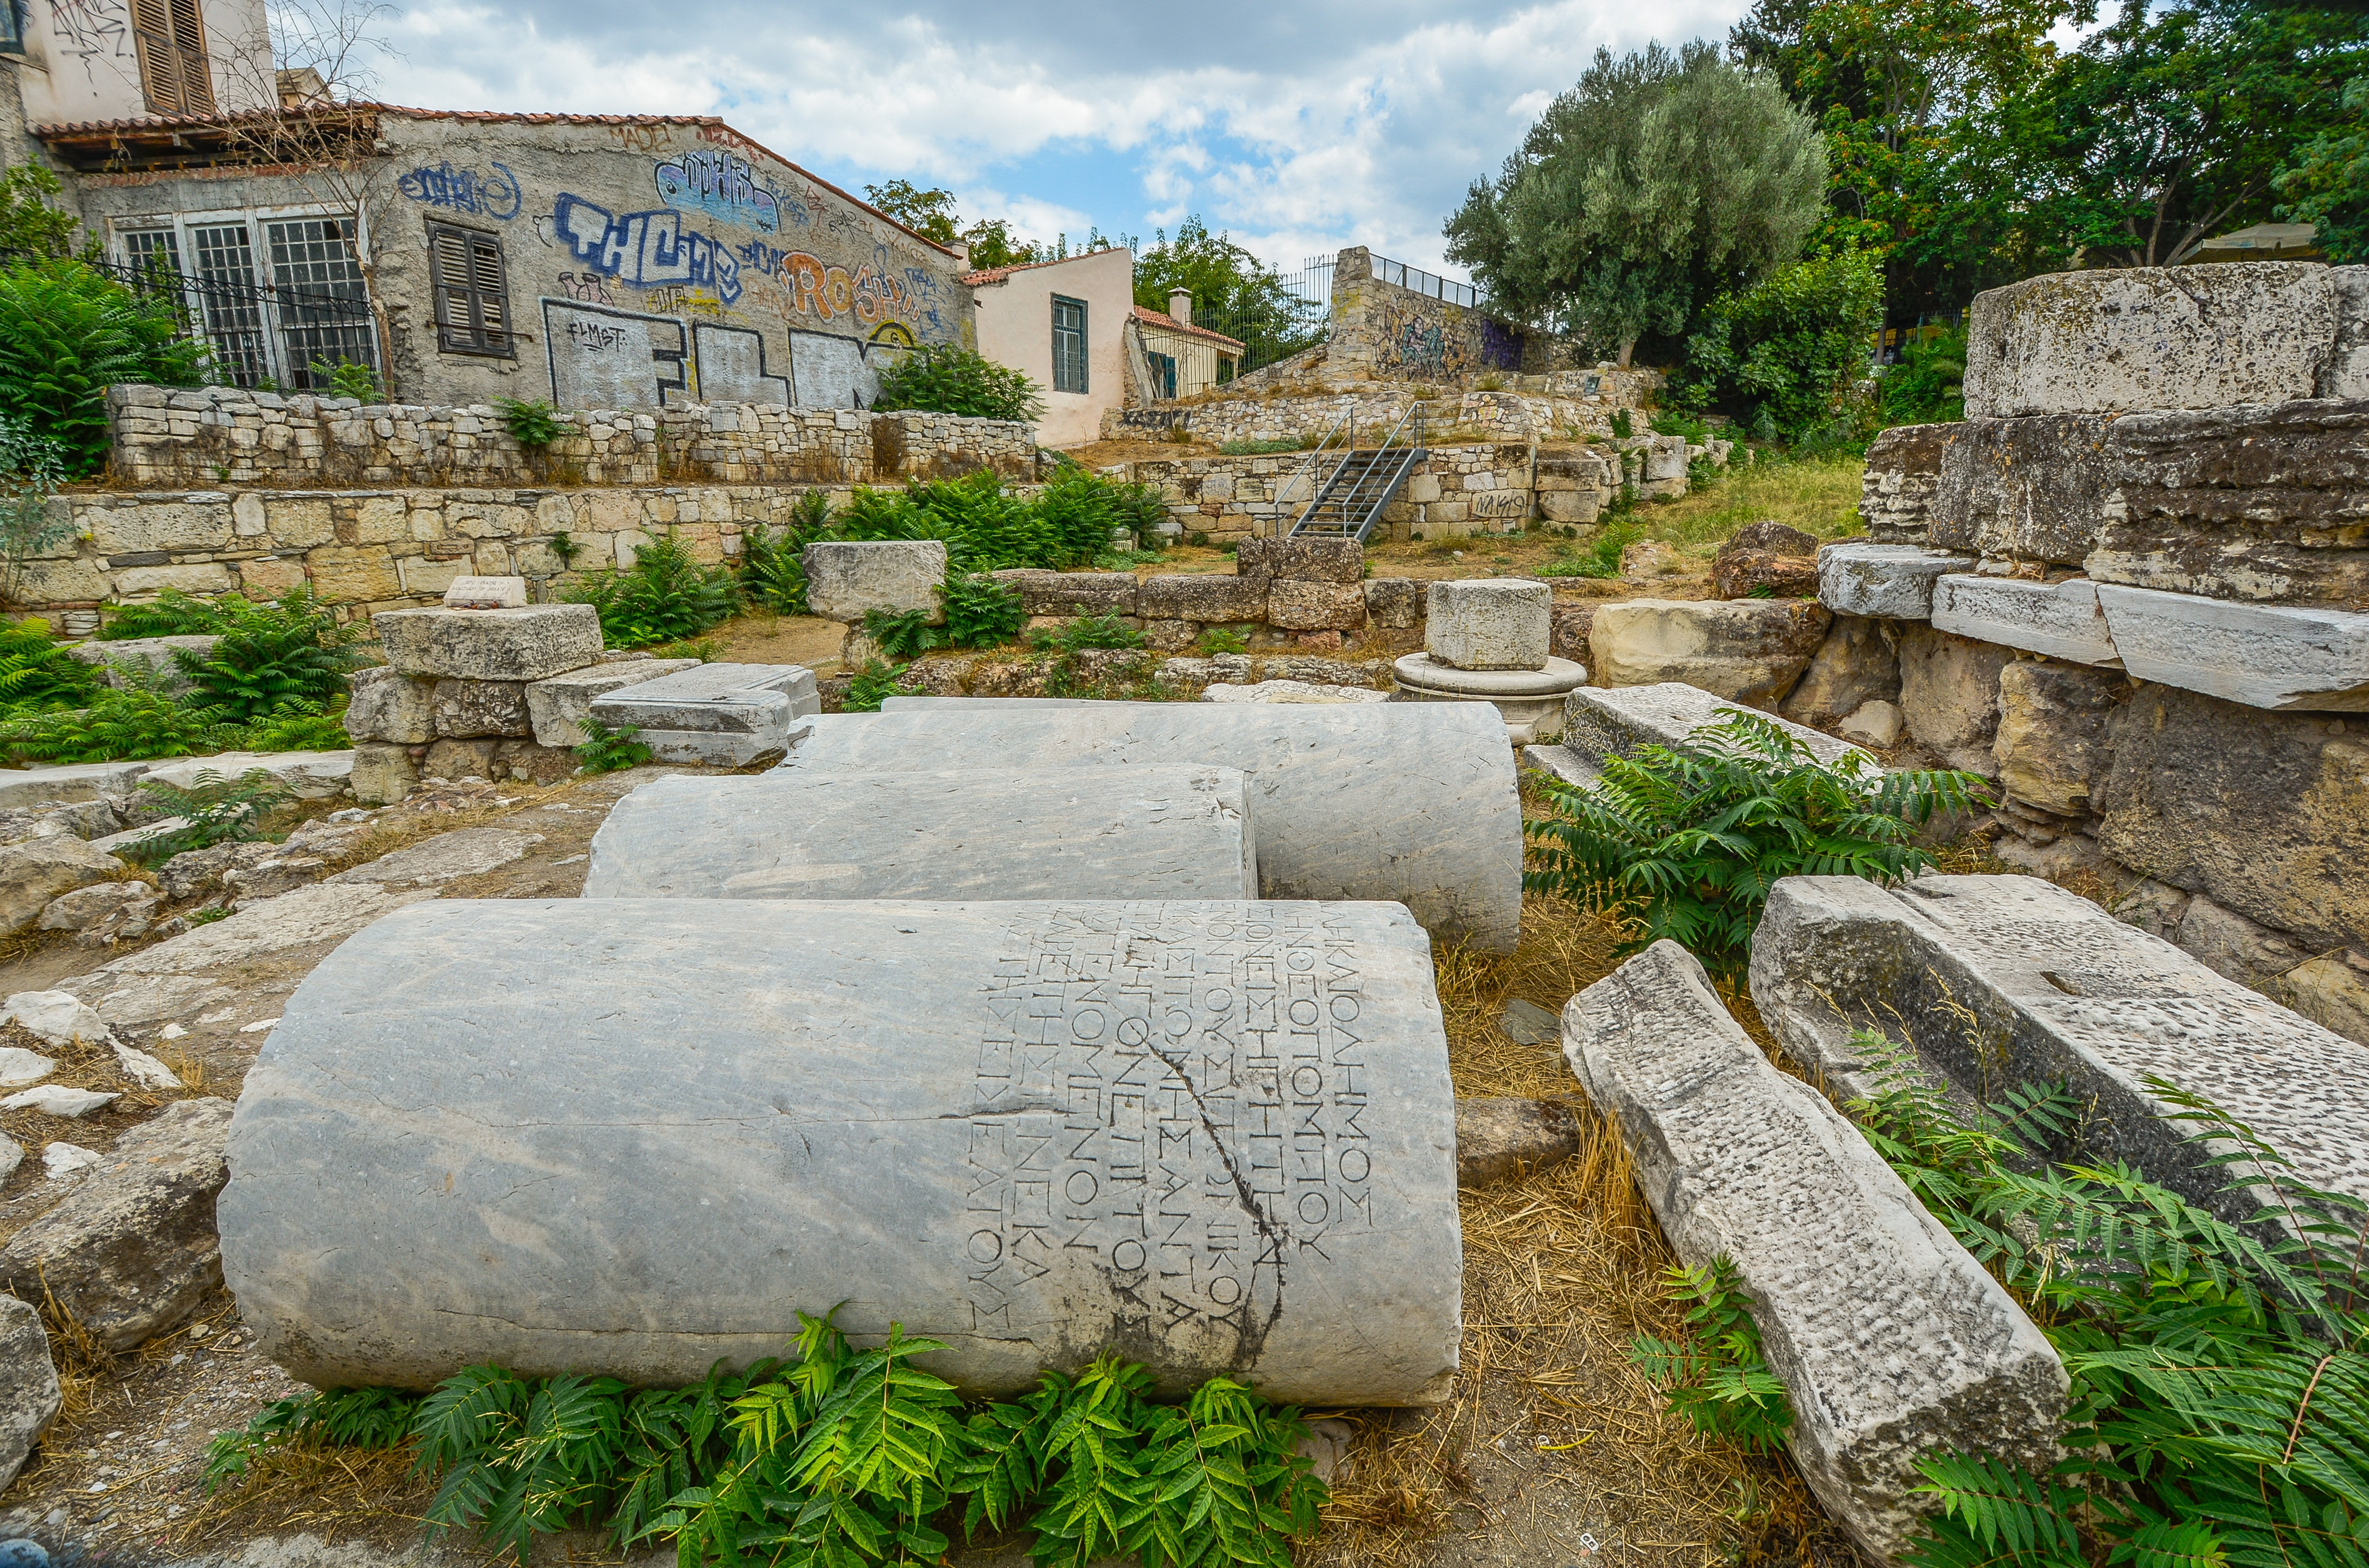
rock, wall, stone, village, greek, ancient, stone wall, garden, graffiti, ruins, boulder, greece, estate, athens, archaeological site, ancient history